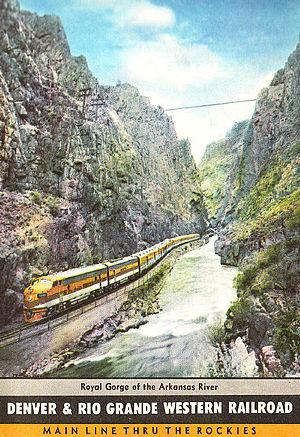
Le Royal Gorge Bridge est un pont suspendu près de la ville de Cañon City qui surplombe la rivière Arkansas.